Dreamworld Wildlife Foundation

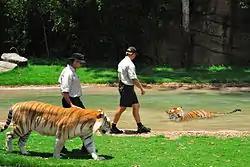
Tigers at Dreamworld's Tiger Island

The DWF is part of the Wild Cats Conservation Alliance. The alliance helps save wild tigers and Amur leopards around the world. DWF’s parent company, Dreamworld, has a dedicated area to tigers called Tiger Island. At the end of every Tiger Island Presentation, Dreamworld spreads awareness of issues with poaching of tigers and other animals.